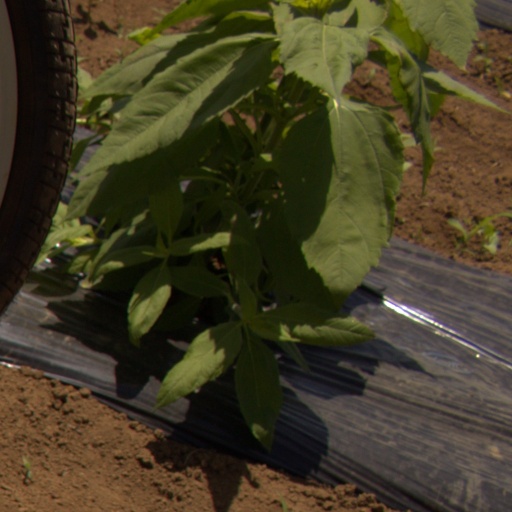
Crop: Jerusalem artichoke